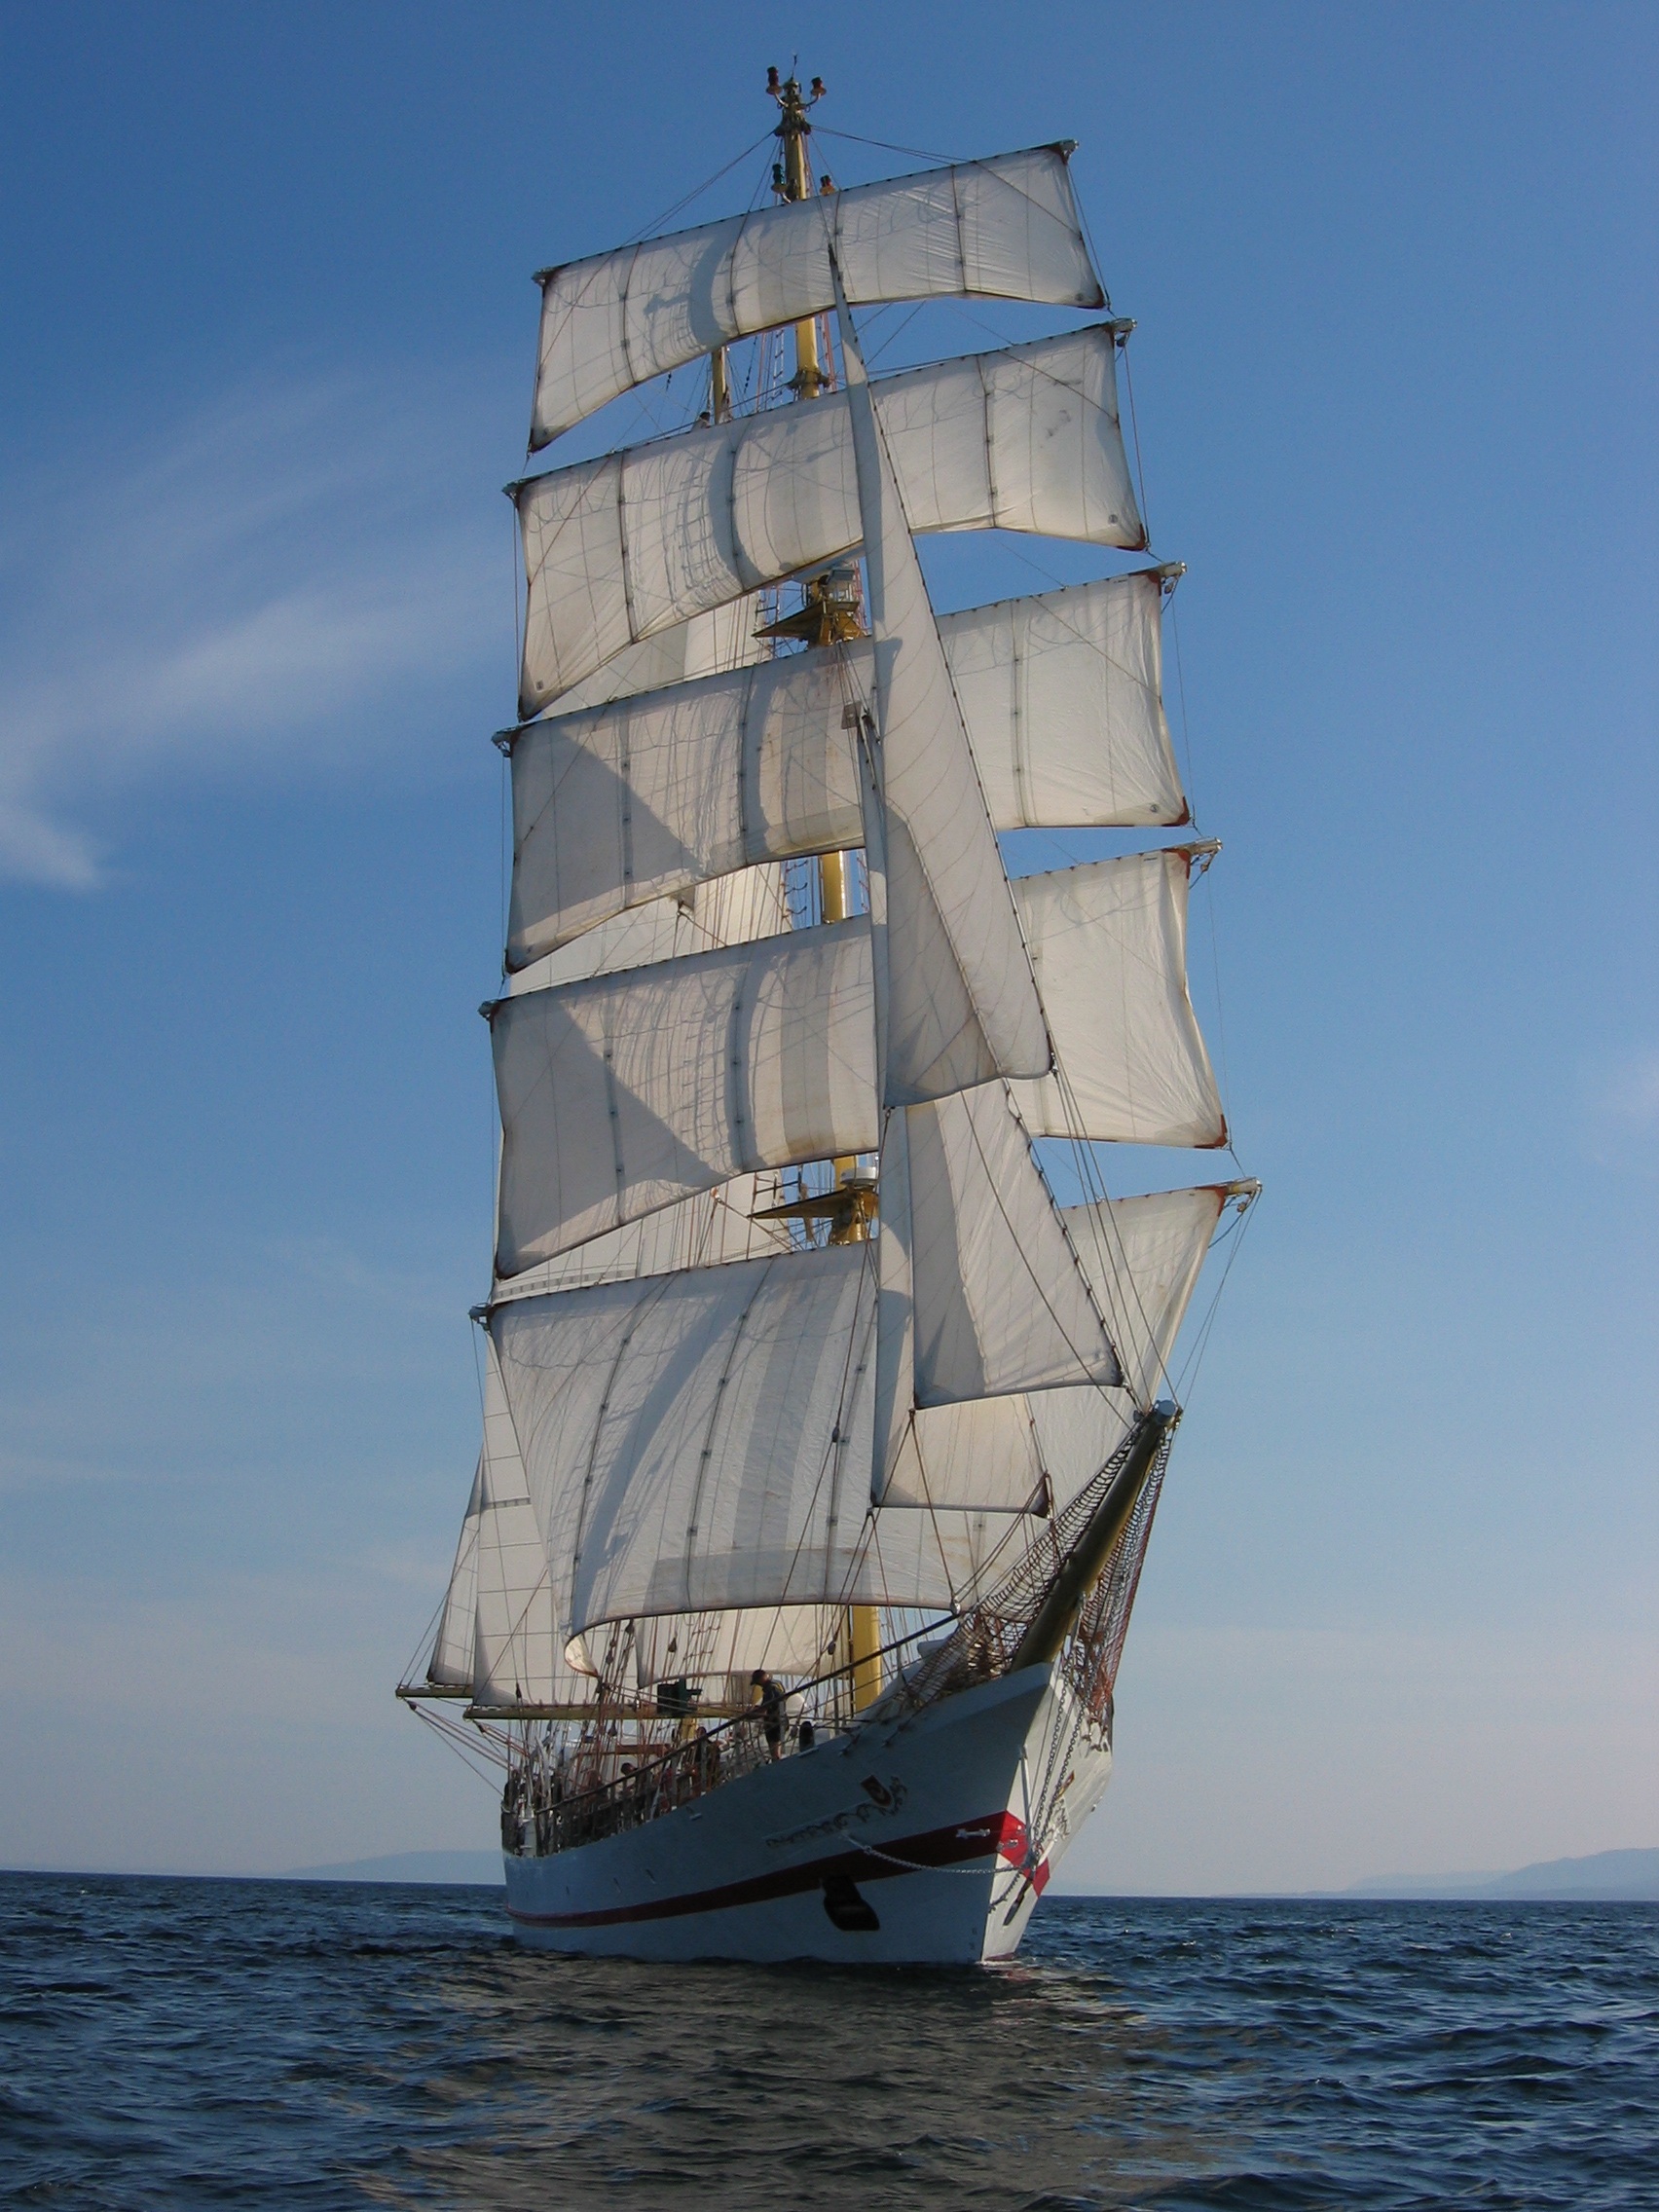
sea, water, ocean, boat, wind, ship, vessel, vehicle, mast, sailing, rigging, training, sailboat, nautical, sail, poland, maritime, navy, masts, watercraft, schooner, windjammer, frigate, yachting, brig, sailing ship, training ship, tall ship, full rigged ship, orp iskra, ship of the line, brigantine, lugger, barquentine, sloop of war